Maskarade

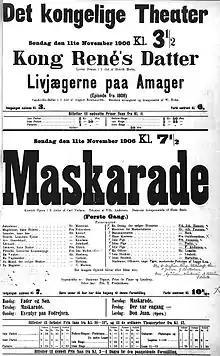
Poster for the premiere performance

Maskarade ("Masquerade") is an opera in three acts by Carl Nielsen to a Danish libretto by Vilhelm Andersen, based on the comedy by Ludvig Holberg. It was first performed on 11 November 1906 at Royal Danish Theatre, Copenhagen. "Maskarade" has enjoyed enduring popularity in Denmark where it is considered to be the country's national opera.